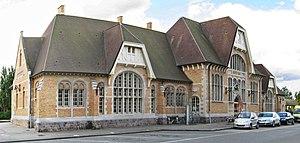
Gare de La Panne
Adinkerque, est une section de la commune belge de La Panne située en Région flamande dans la province de Flandre-Occidentale, elle se situe dans la banlieue de la ville côtière de La Panne à laquelle elle est rattachée. Elle se trouve dans le Westhoek, le long de la frontière française, à trois kilomètres de la côte, sur le canal Nieuport-Dunkerque.
Joseph Vierin, est un architecte belge qui a été échevin de Bruges.
La gare de La Panne, anciennement Adinkerke ou Adinkerke-Panne, est une gare ferroviaire belge de la ligne 73, de Deinze à La Panne, située à Adinkerque sur le territoire de la commune de La Panne, dans la province de Flandre-Occidentale en Région flamande.